President of Israel

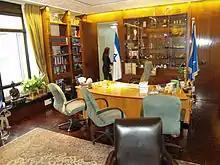
Office of the President of Israel (2007)

The president's fundamental role within the machinery of Israel's uncodified constitution is to "...stand at the head of the State", representing the state of Israel abroad and fostering national unity at home. In this capacity, the president personifies the Israeli state, sanctions the decisions of legitimate constitutional authorities, and guarantees the execution of the public will. Put another way, the presidency serves as a national symbol that seeks to reinforce the core values of the state and to give a voice to the diversity of Israeli society in the performance of its official functions. In these respects, the powers of the president of Israel are generally equivalent to those held by heads of state in other parliamentary democracies and are largely dictated by Basic Law: The Presidency, which was passed in 1964. The Basic Law: The Government also makes provision for the powers of the president in relation to Government formation.